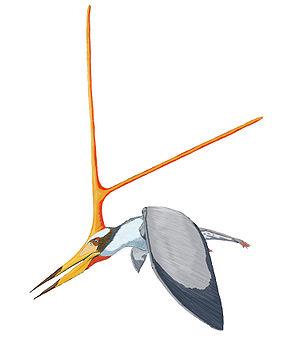
Les Nyctosauridae constituent une famille éteinte de ptérosaures, ayant vécu au Crétacé supérieur en Amérique du Nord, en Afrique du Nord et peut-être en Europe.
Nyctosaurus est un genre de ptérosaures. Il a vécu au Coniacien et au Santonien, soit il y a environ entre 89,8 et 83,6 millions d'années. Ses fossiles n'ont été trouvés qu'au Kansas près de la rivière Smoky Hill River, dans le membre Smoky Hill Chalk de la formation géologique de Niobrara.